Ancient Jewish art

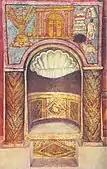
Ciborium of the Holy Ark of the synagogue of Doura Europos

Ancient Jewish art, is art created by Jews in both the Land of Israel and in the Diaspora prior to the Middle Ages. It features symbolic or figurative motifs often influenced by biblical themes, religious symbols, and the dominant cultures of the time, including Egyptian, Hellenistic, and Roman art.